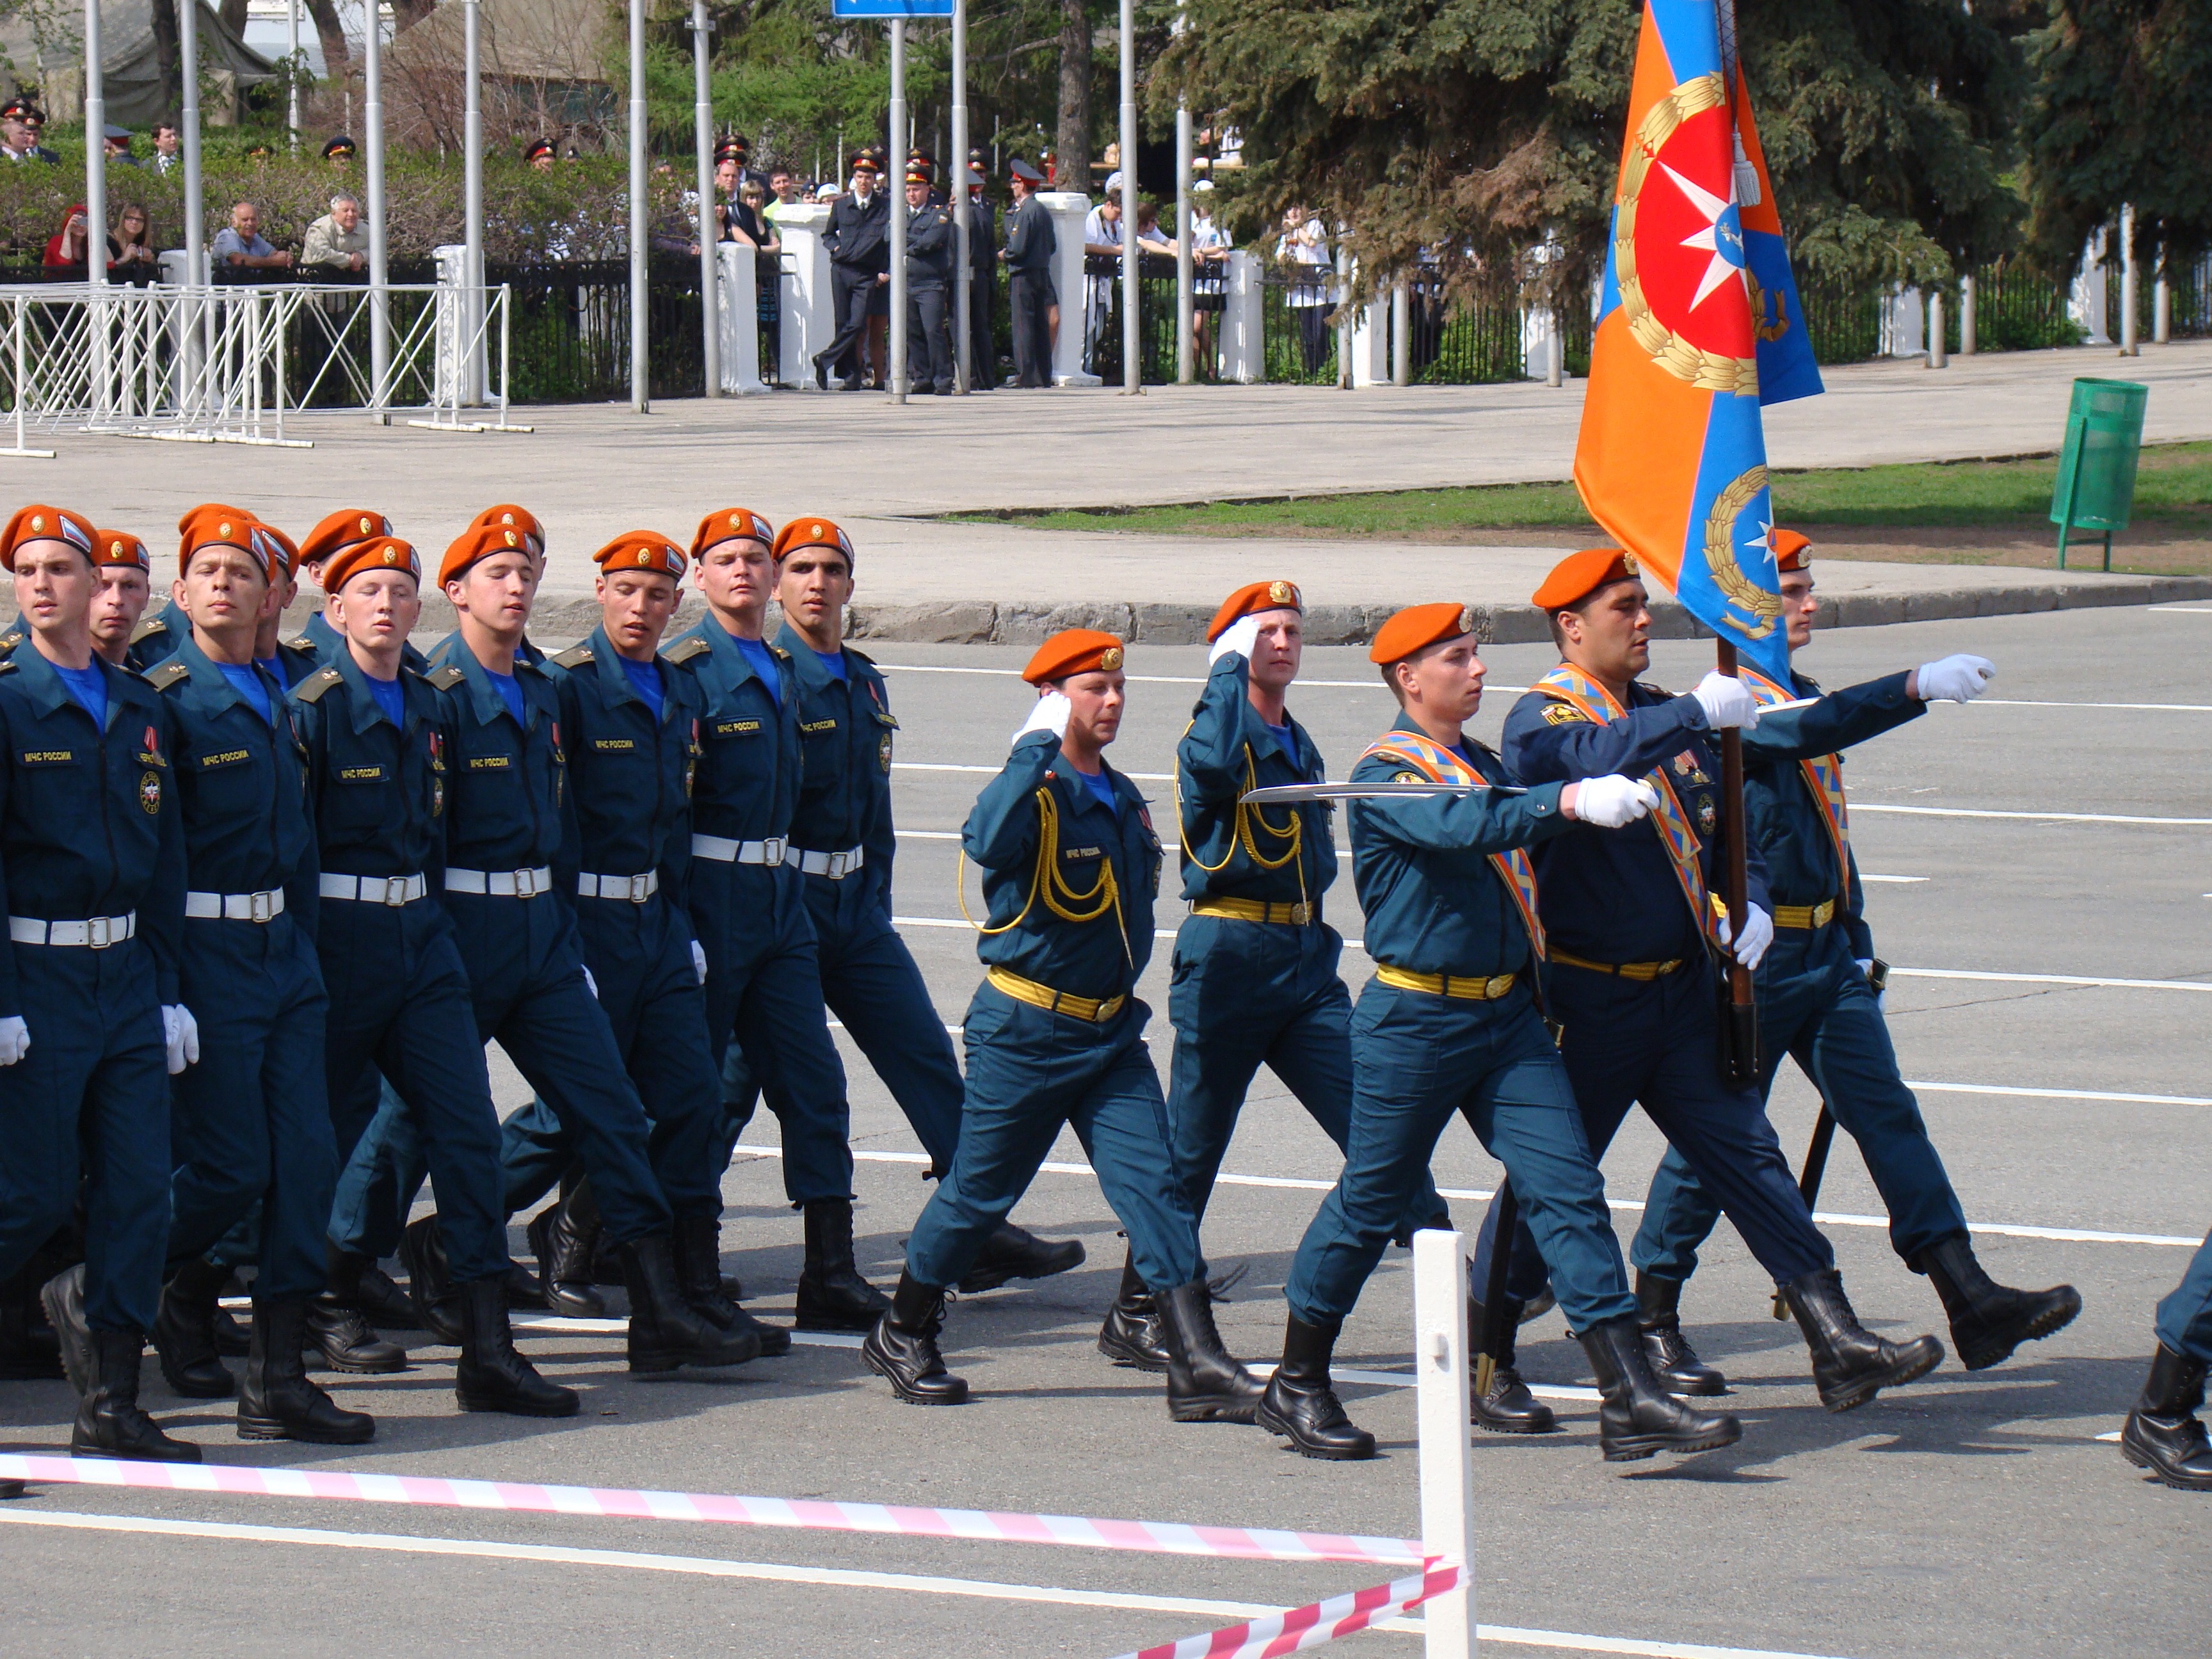
crowd, vehicle, banner, profession, parade, police, area, soldiers, russia, official, marching, troop, troops, officers, staff, air force, victory day, police officer, samara, military police, civil service, emercom of russia